Bushū-Hino Station

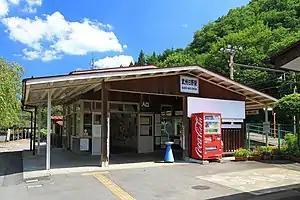
Bushū-Hino Station, August, 2012

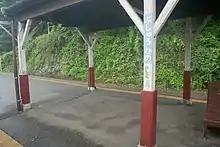
Station platform, 2019

Bushū-Hino Station is served by the Chichibu Main Line from to , and is located 67.7 km from Hanyū. It is also served by through services to and from the Seibu Chichibu Line.